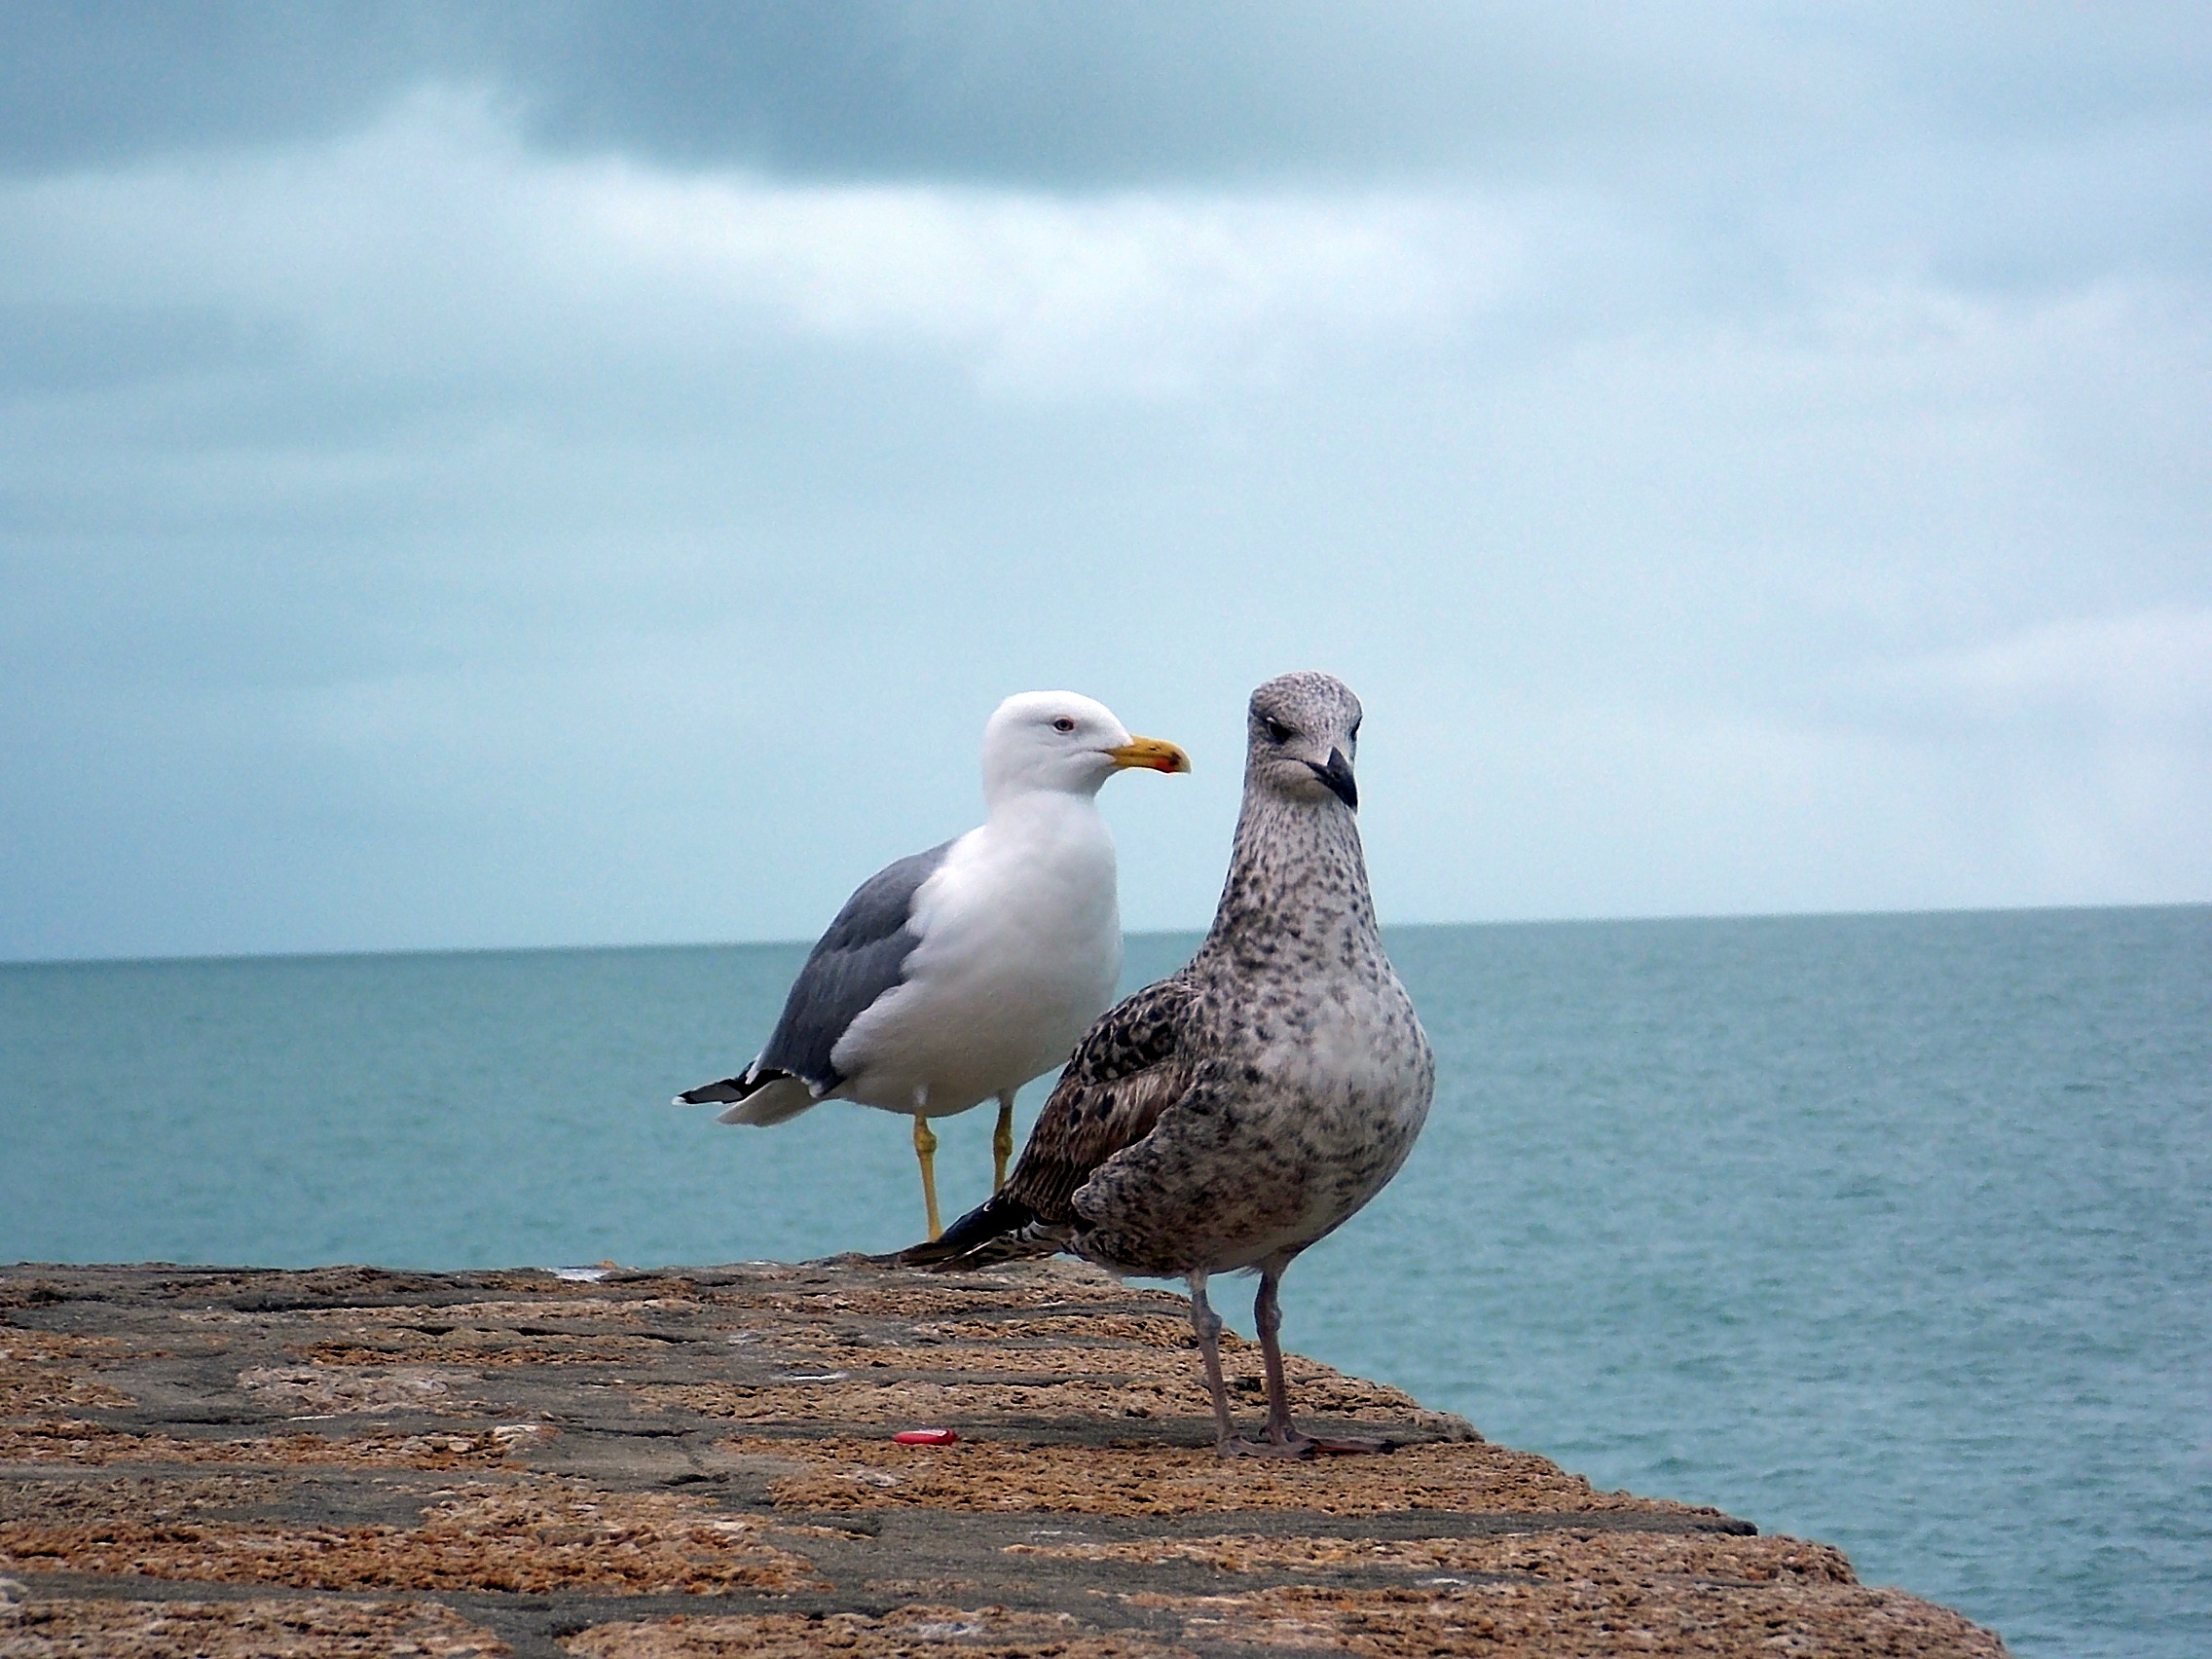
beach, sea, coast, ocean, bird, animal, seabird, seagull, wildlife, gull, flight, jetty, fauna, birds, vertebrate, charadriiformes, european herring gull